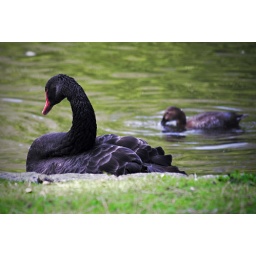
a black swan in St James park London